2022 24 Hours of Le Mans

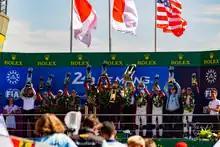
The post-race podium ceremony, with the overall top three teams

The top three teams in each of the four classes appeared on the podium to collect their trophies and spoke to the media at individual press conferences. Hirakawa said that he did not expect to win the race in his first year with Toyota, and his next objective was to win as many as possible. Hartley admitted being emotional about winning and said it was an "amazing race because we were pushing each other so hard. We were giving it everything: there was nothing left on the table because it was so evenly matched." López said that making a car run perfectly was difficult. Toyota's technical director, Pascal Vasselon, called the speed of the Glickenhaus cars "remarkable" given the team's inexperience. Briscoe called Glickenhaus' podium finish "a massive accomplishment", but was disappointed at not matching Toyota's pace. Westbrook said that finishing third felt like a victory, and Mailleux described a podium result as "so unreal".